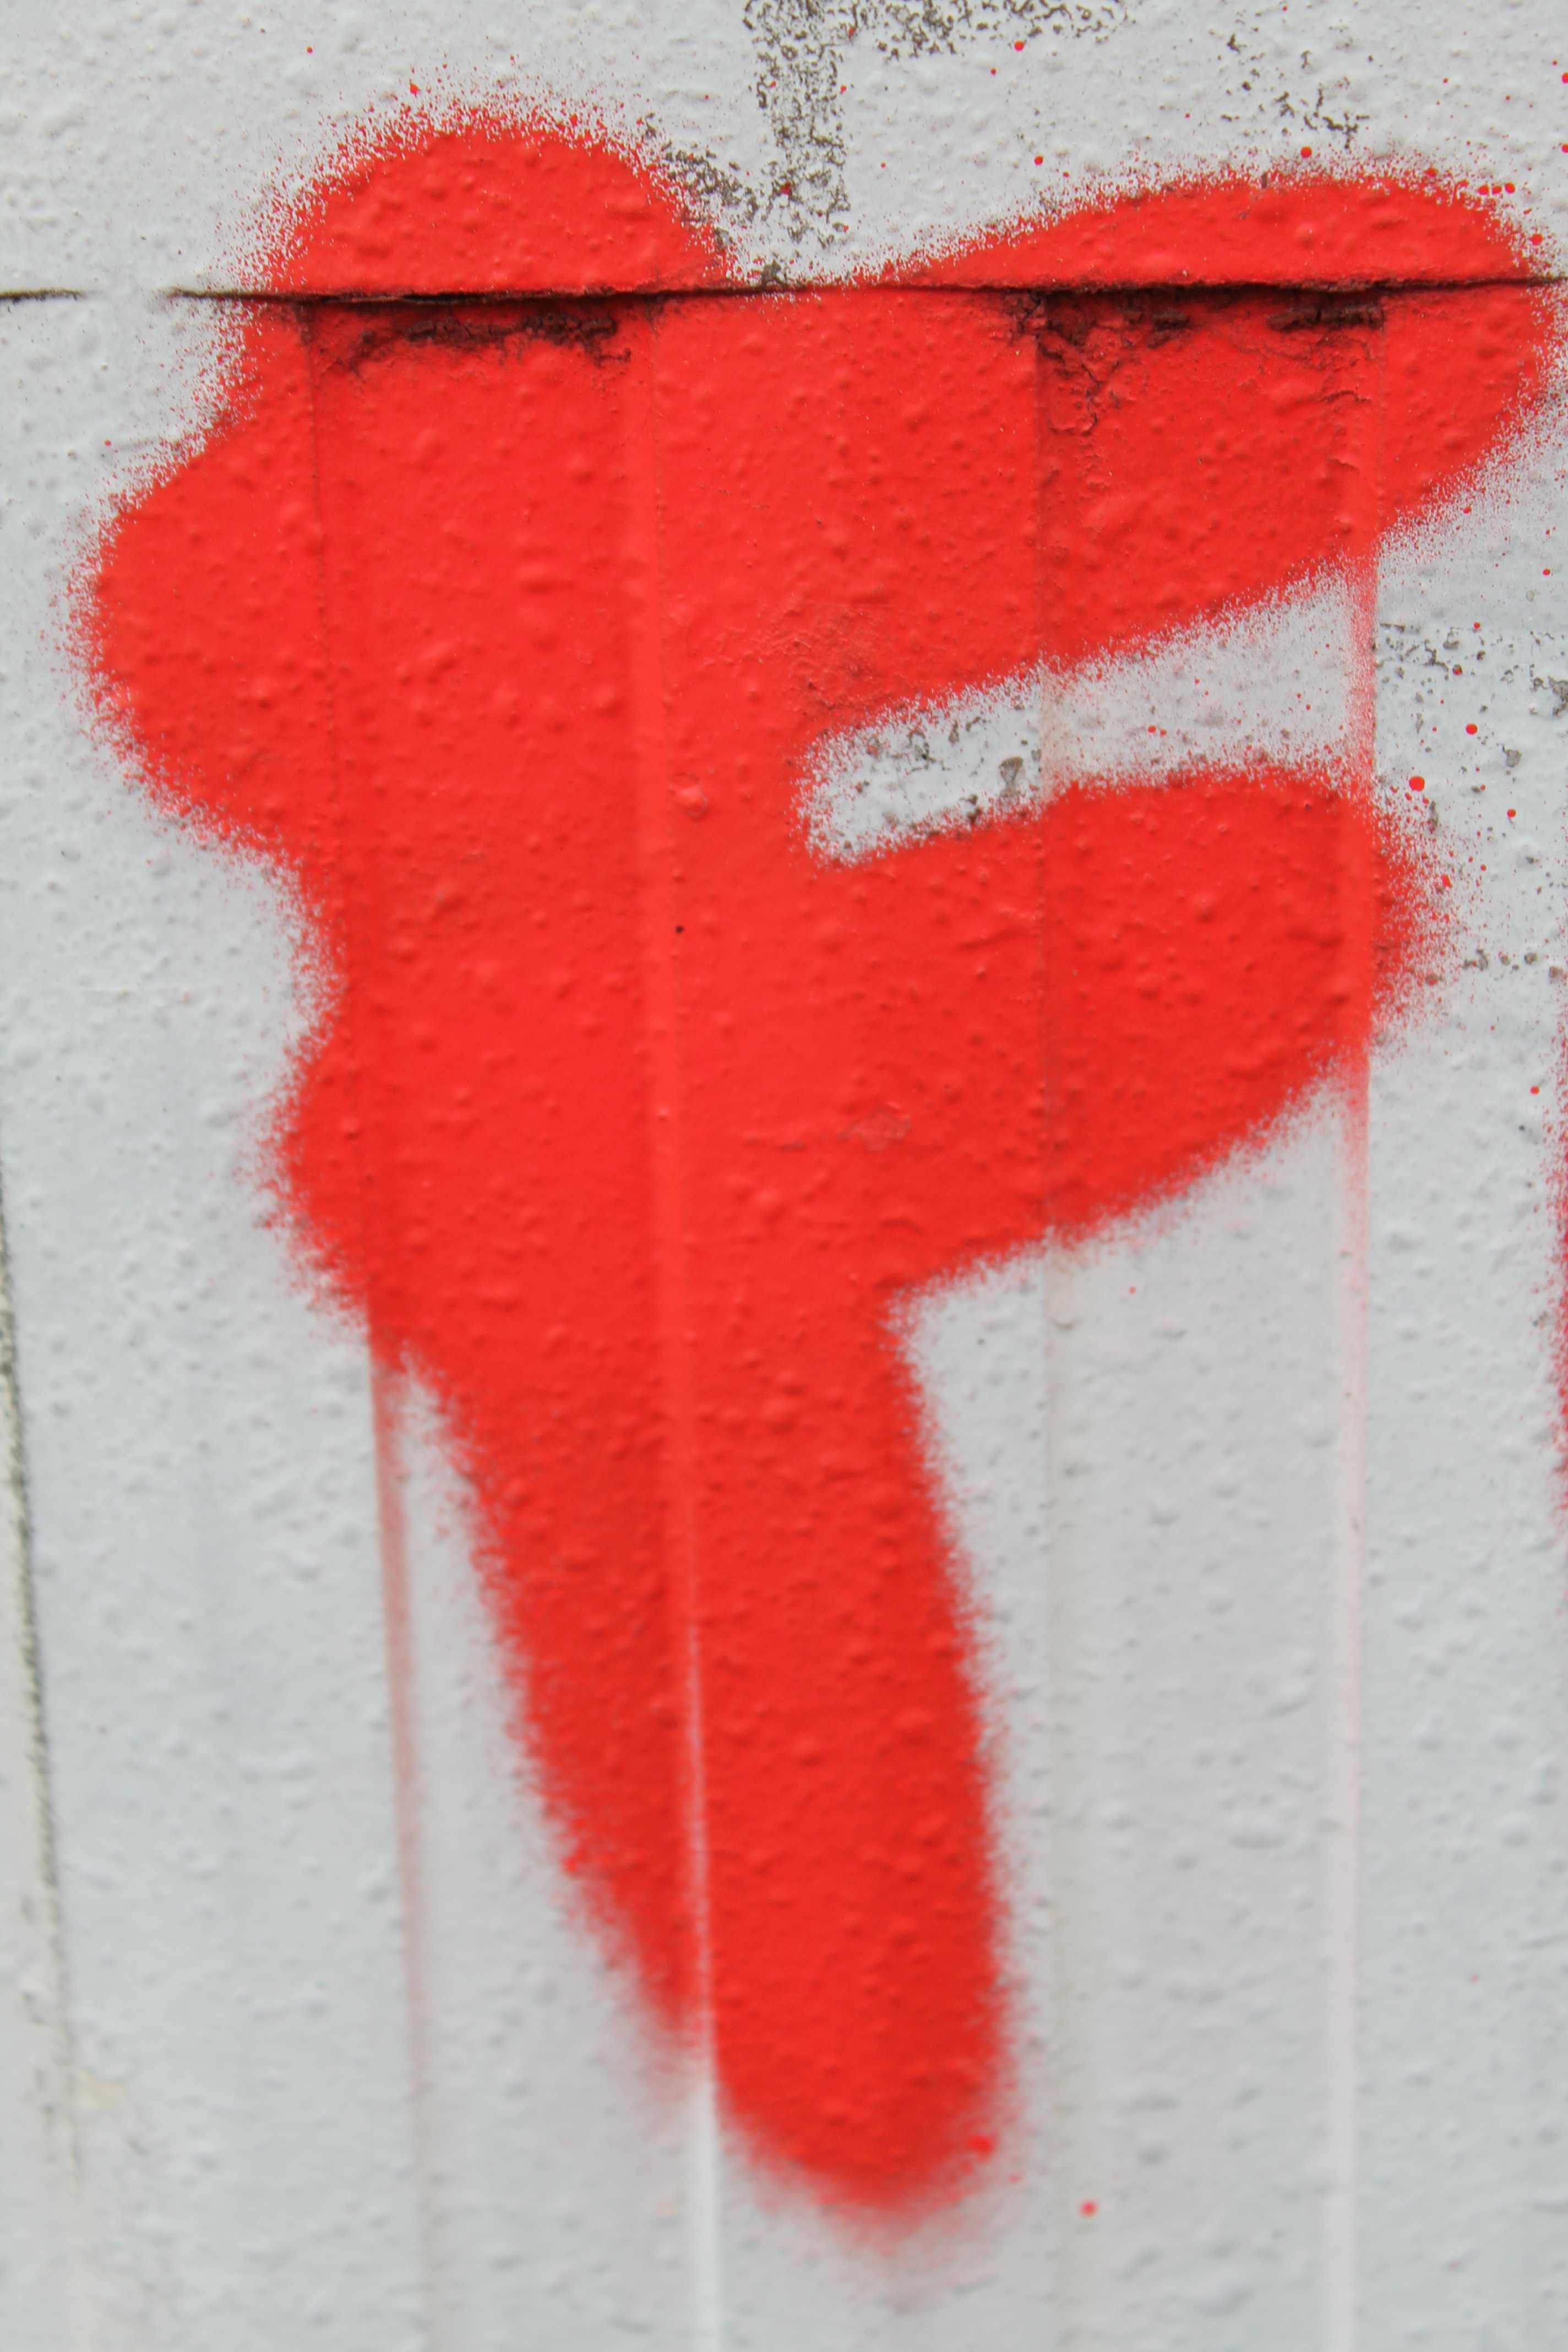
number, red, symbol, letter, alphabet, color, graffiti, painting, font, art, f, leave, abc, characters, modern art, acrylic paint, on the side of the road